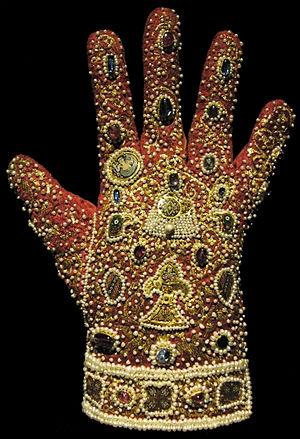
Le traité de Saint-Germain-en-Laye, parfois appelé traité de Saint-Germain, signé le 10 septembre 1919 au château de Saint-Germain-en-Laye, établit la paix entre les alliés et l'Autriche, et consacre la dislocation, neuf mois auparavant, de la monarchie austro-hongroise, remplacée par sept États successeurs selon le principe, posé dans le 10ᵉ des 14 points du président américain Woodrow Wilson, du « droit des peuples à disposer d'eux-mêmes ». Le traité entre en vigueur le 16 juillet 1920. La Roumanie le signe en retard, le 9 décembre 1919.
Les regalia du Saint-Empire sont les insignes et ornements du souverain élu à la tête du Saint-Empire romain germanique. Couronne, sceptre, orbe crucigère, ainsi que d'autres objets forment les regalia du trésor impérial aujourd'hui conservé à Vienne.